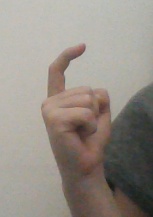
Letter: ra